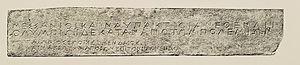
La Victoire de Paionios est une sculpture grecque du sculpteur Paionios de Mendè, actuellement conservée au musée archéologique d'Olympie mais visite Le Louvre. Le style de ce chef-d'œuvre relève du maniérisme, en raison de ses effets d'illusion. Réalisée vers 420 av. J.-C.-, cette Victoire inaugure le « style riche » qui touche toutes les formes de l'art grec de la fin du Vᵉ siècle. Elle se situe aussi au cœur de la période classique, laquelle va de 480 à 320 avant notre ère.